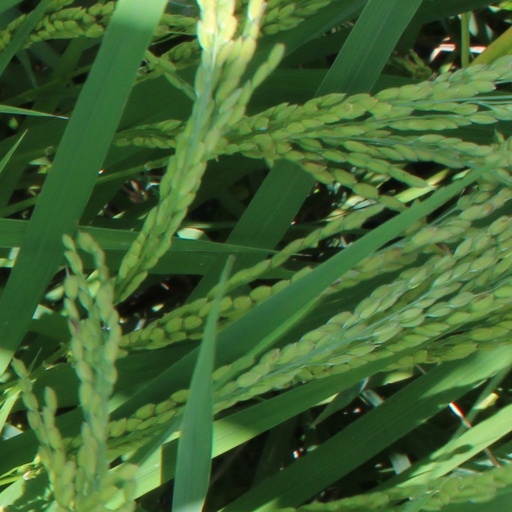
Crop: rice